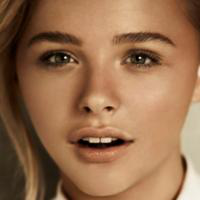
Age group: age 11-20